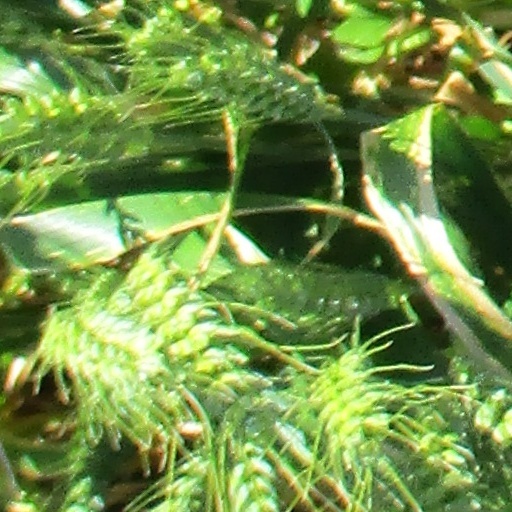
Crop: wheat